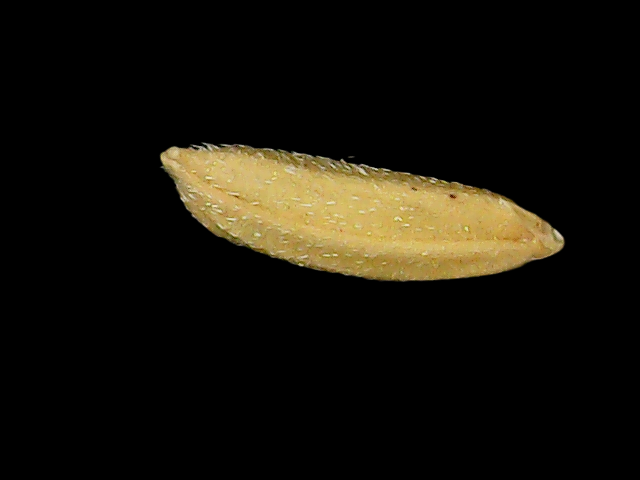
Rice variety: Binadhan16